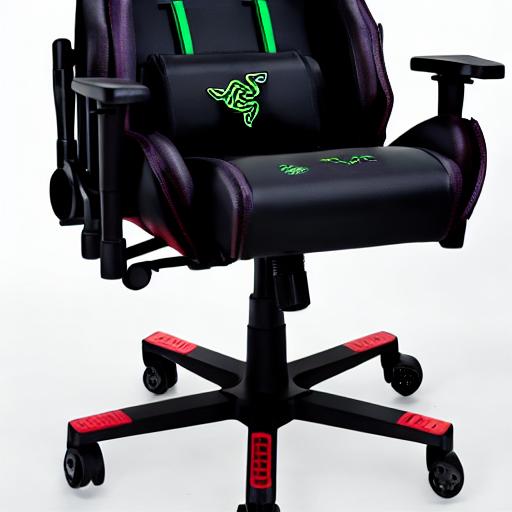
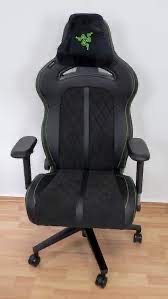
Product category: items_chair
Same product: no